Pestszentimre

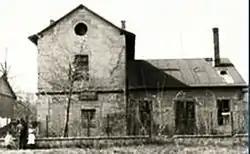

Pestszentimre is neighborhood of Pestszentlőrinc-Pestszentimre in the city of Budapest, Hungary.